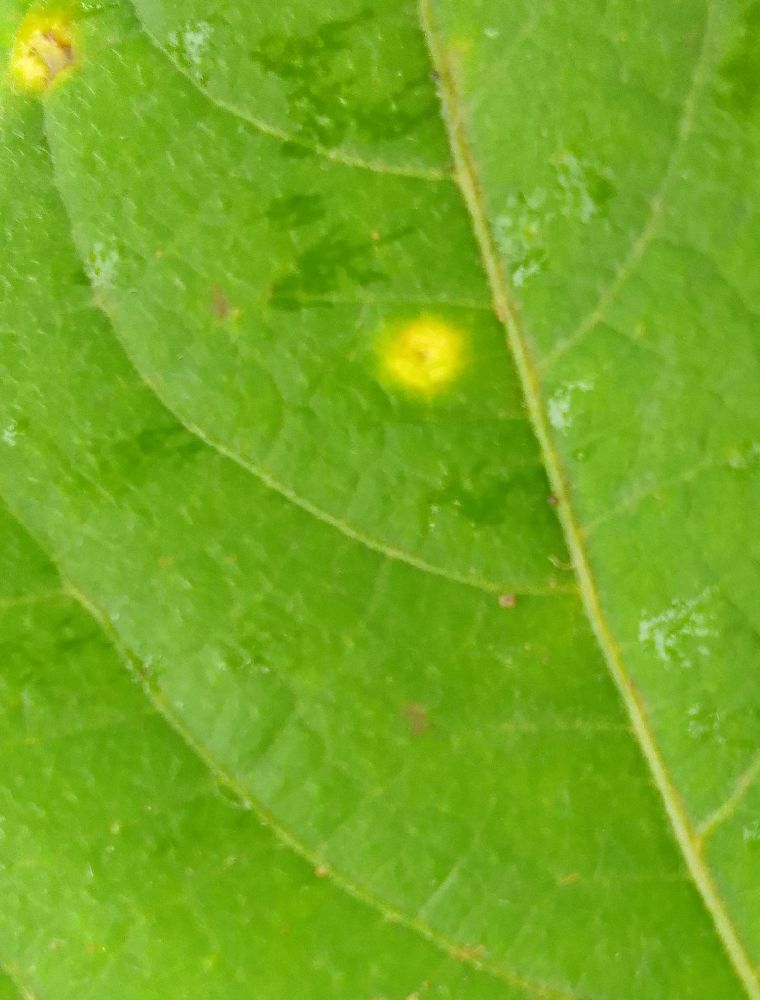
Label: rust